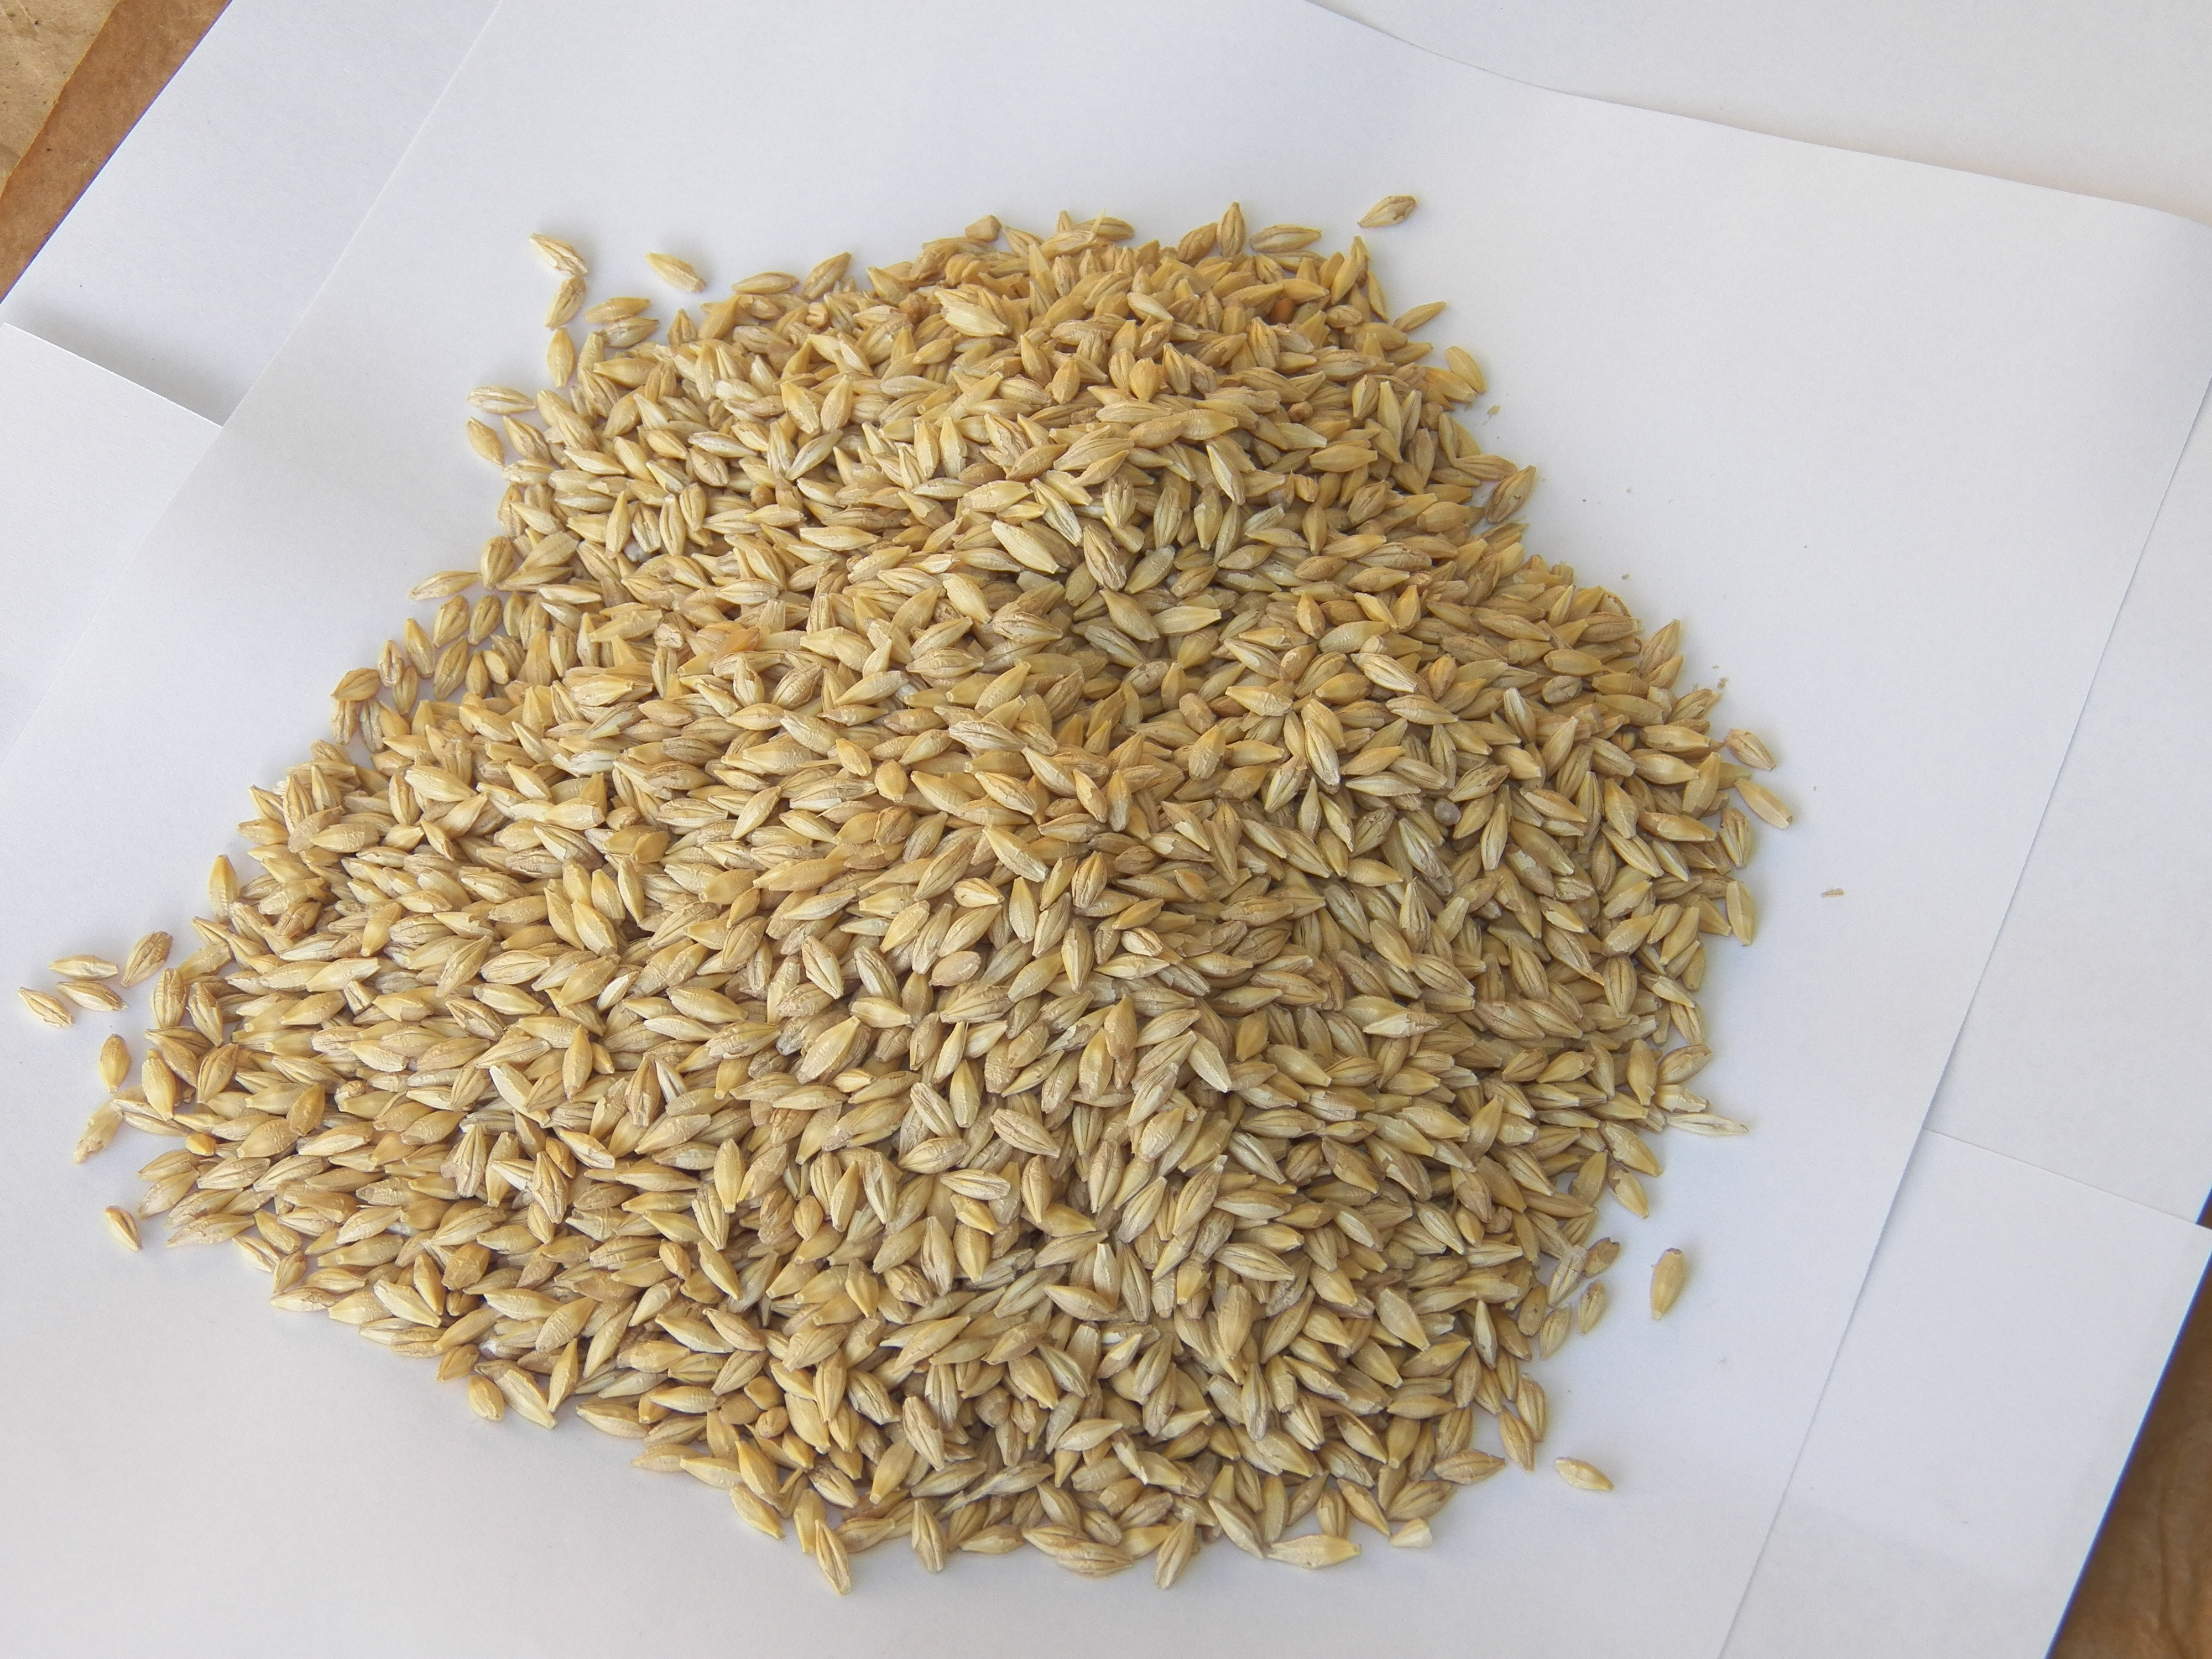
nature, plant, farm, barley, wheat, grain, rural, dish, food, harvest, produce, crop, grow, natural, agriculture, breakfast, healthy, rice, health, cereal, agricultural, nutrition, vegetarian food, flowering plant, commodity, emmer, jasmine rice, sunflower seed, grass family, land plant, food grain, whole grain, barley seeds